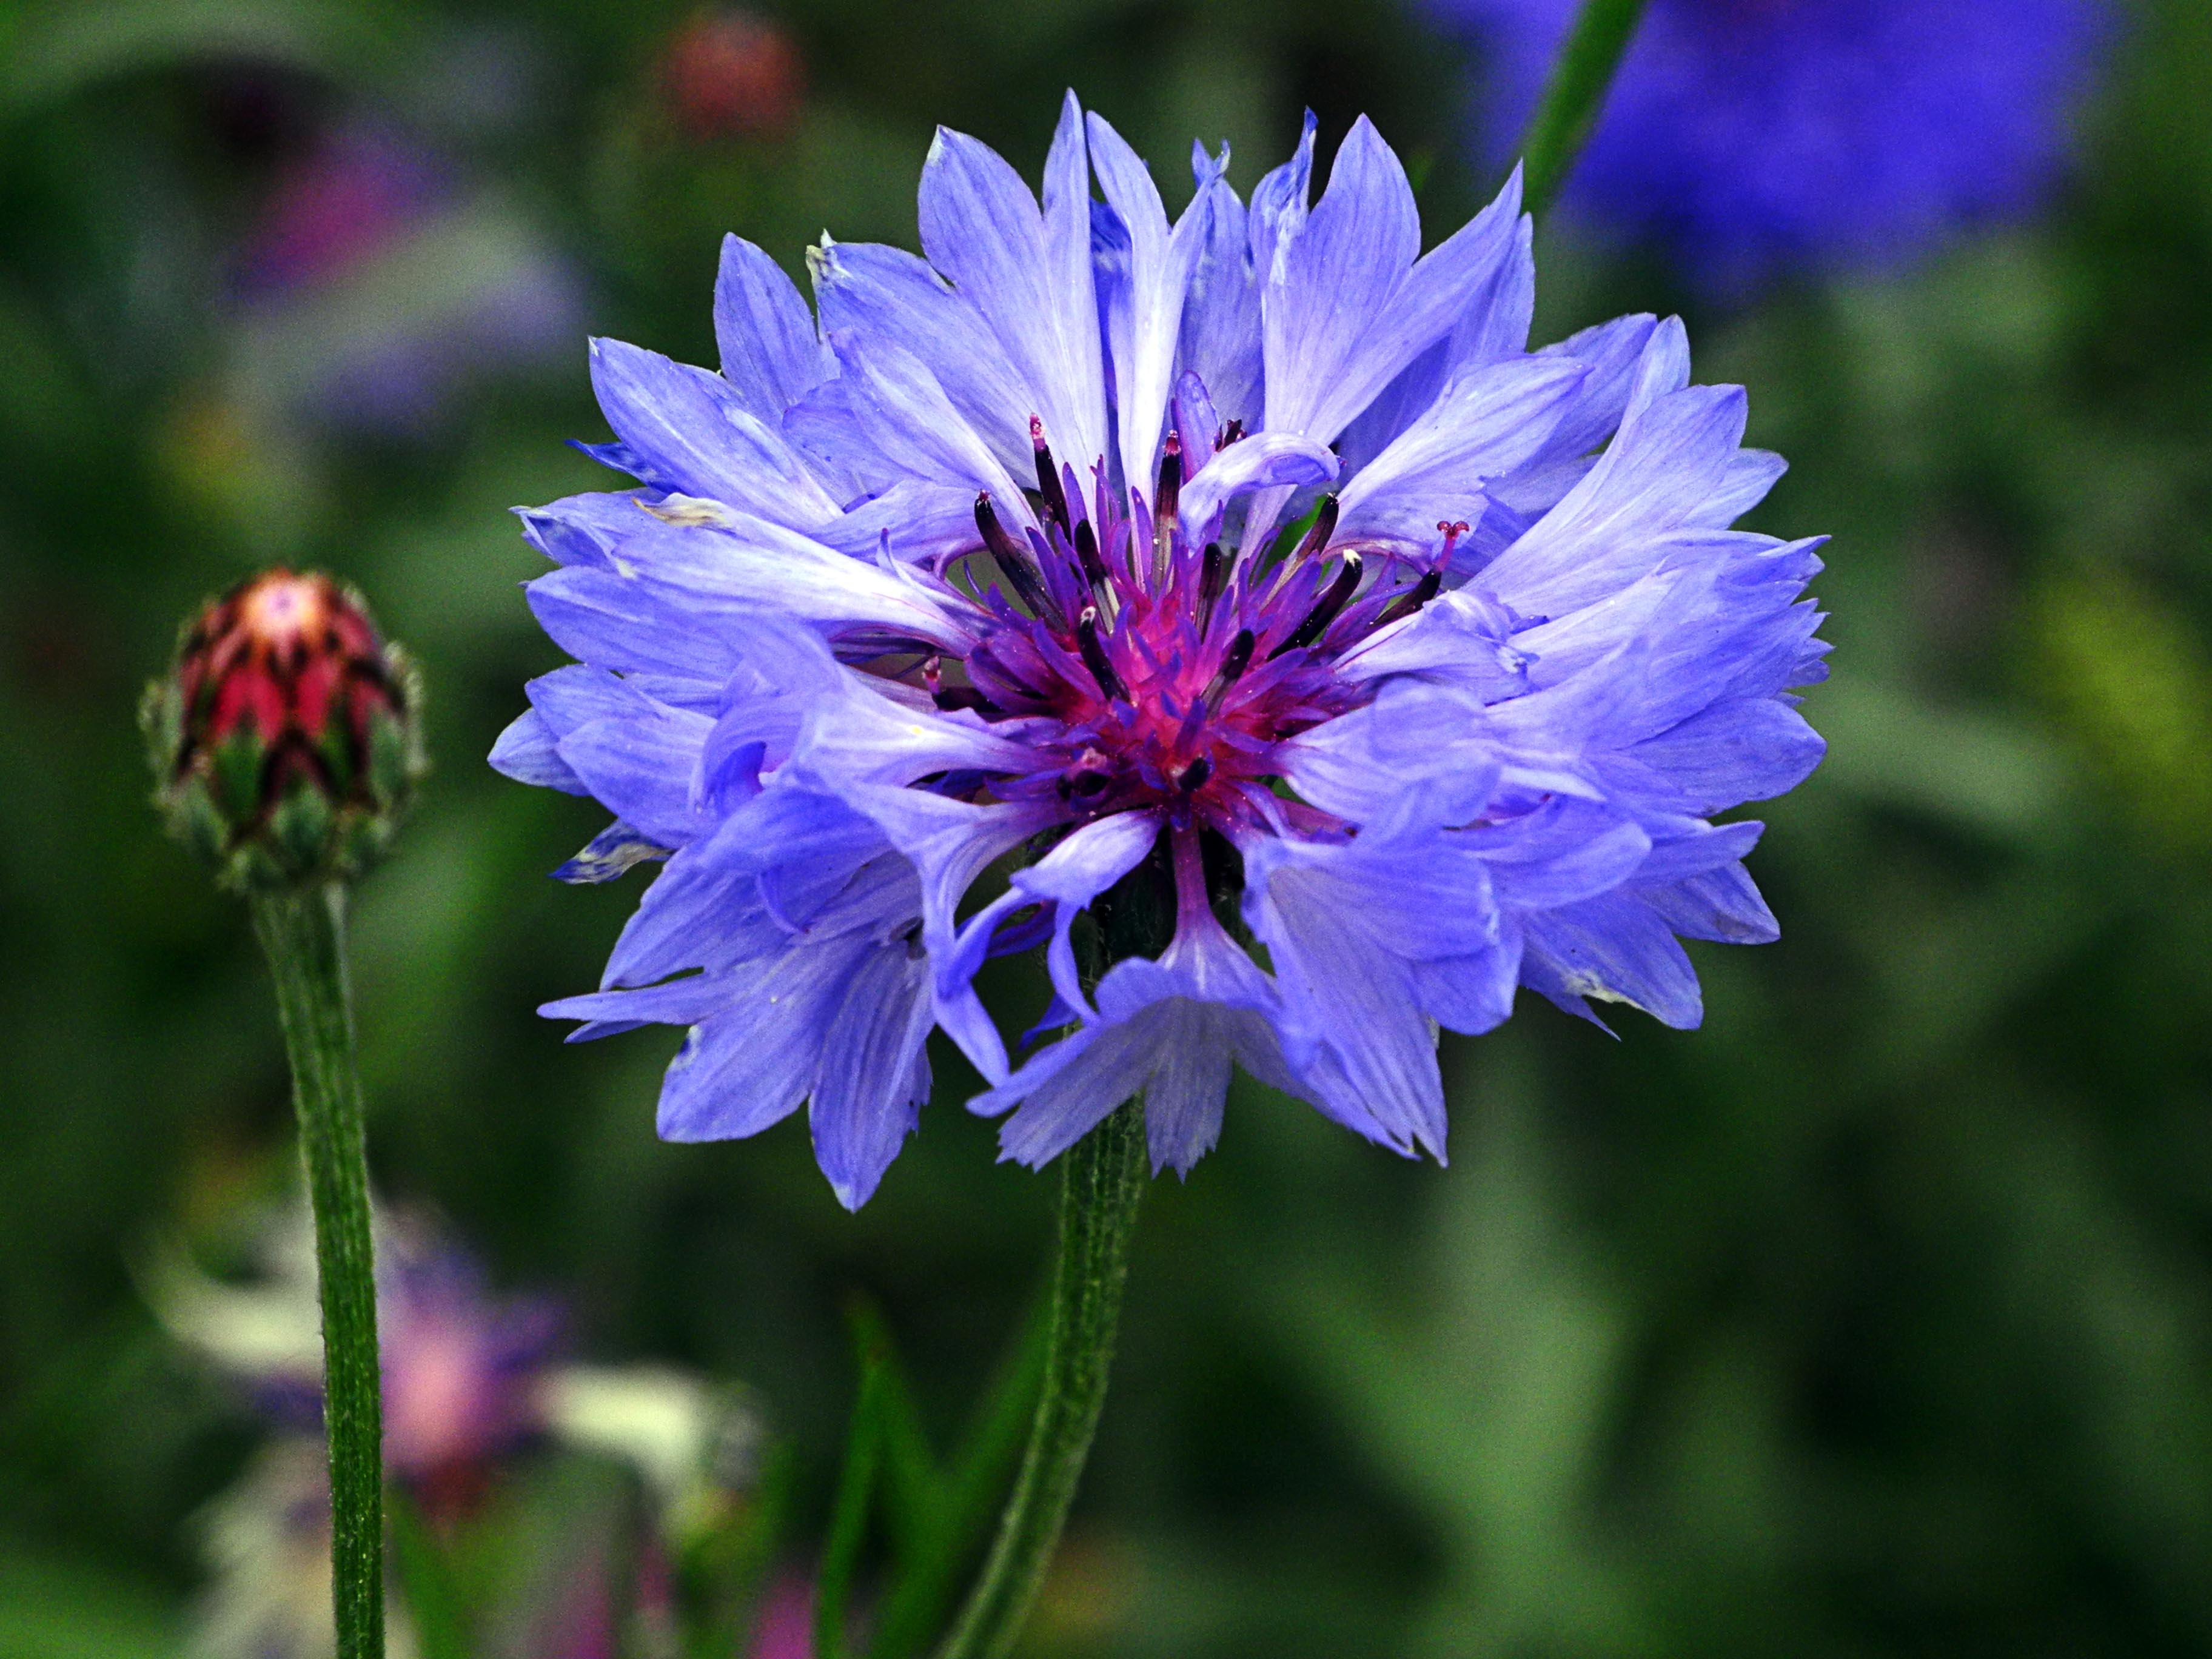
nature, plant, meadow, flower, petal, bloom, summer, herb, produce, botany, closeup, flora, wildflower, flowers, bright, knapweed, chicory, macro photography, beautiful flower, flowering plant, daisy family, annual plant, plant stem, land plant